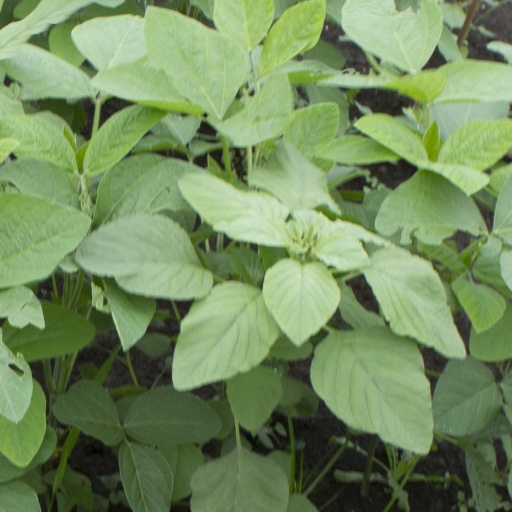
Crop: soybean